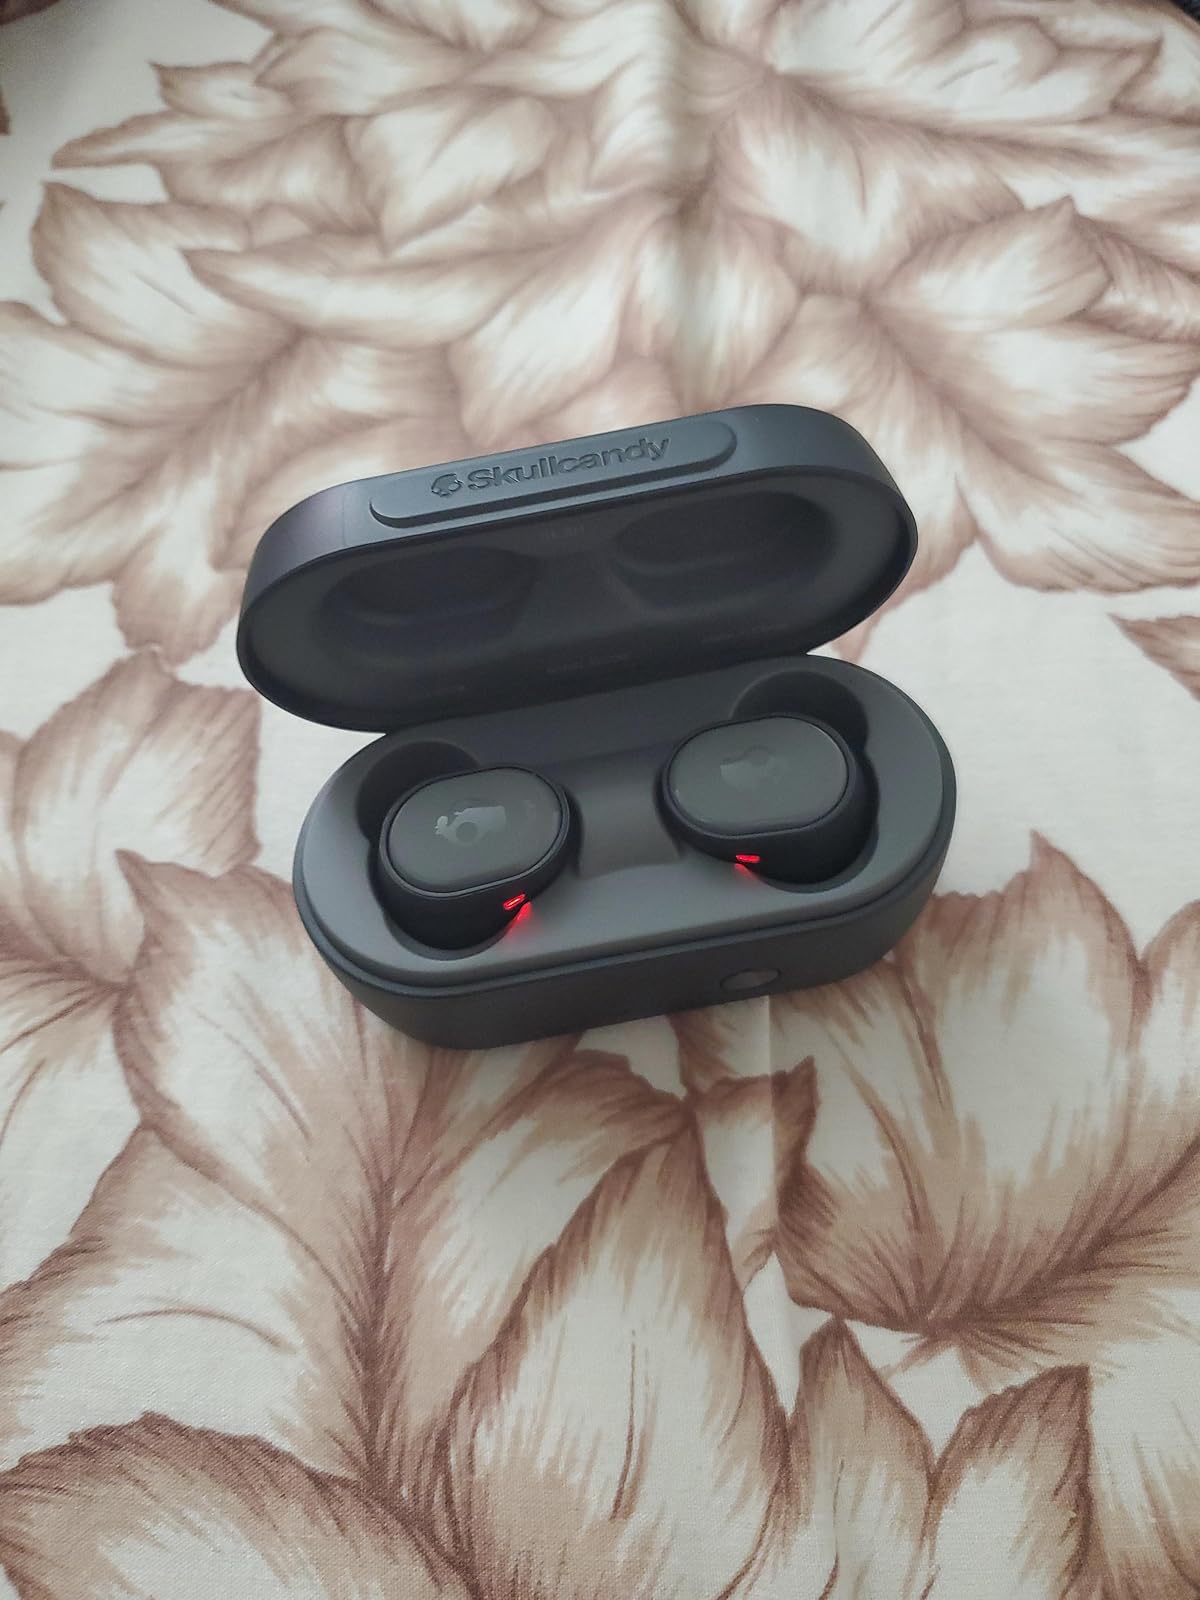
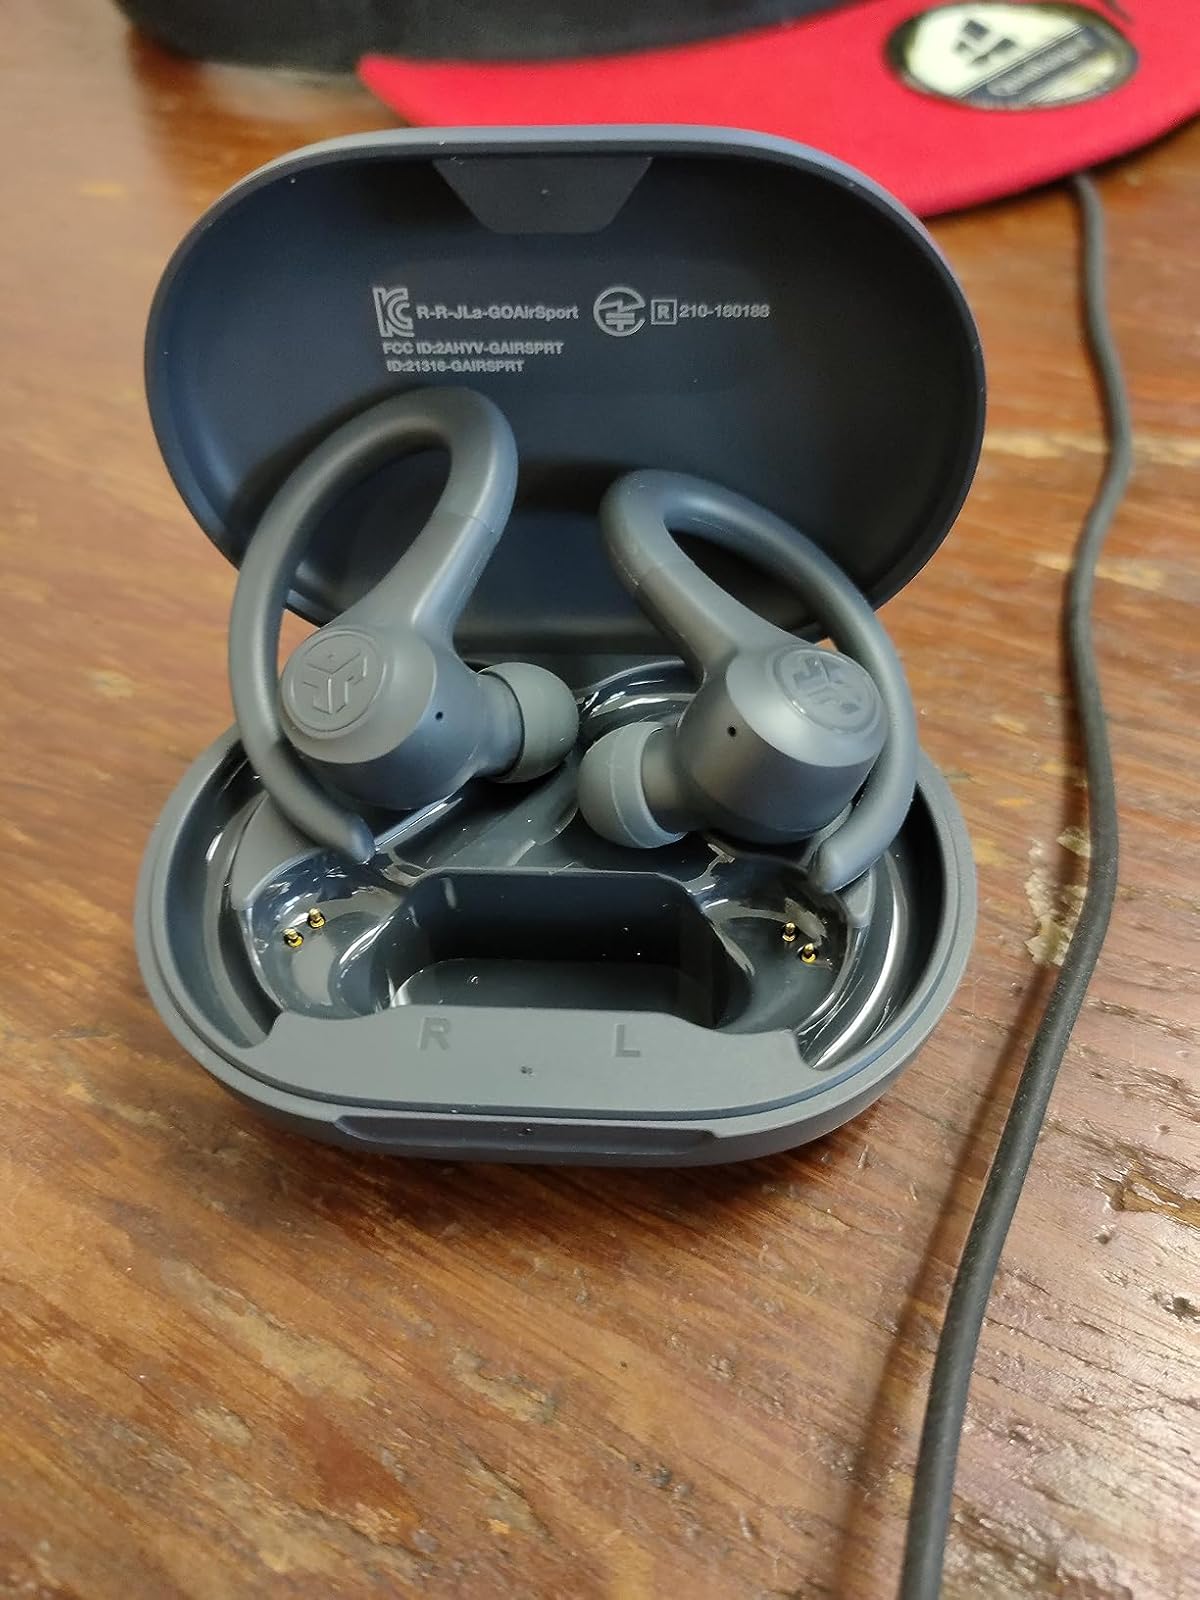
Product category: earbuds
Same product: no